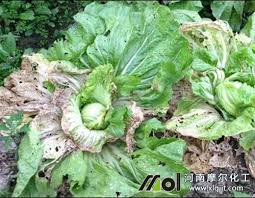
Label: trash